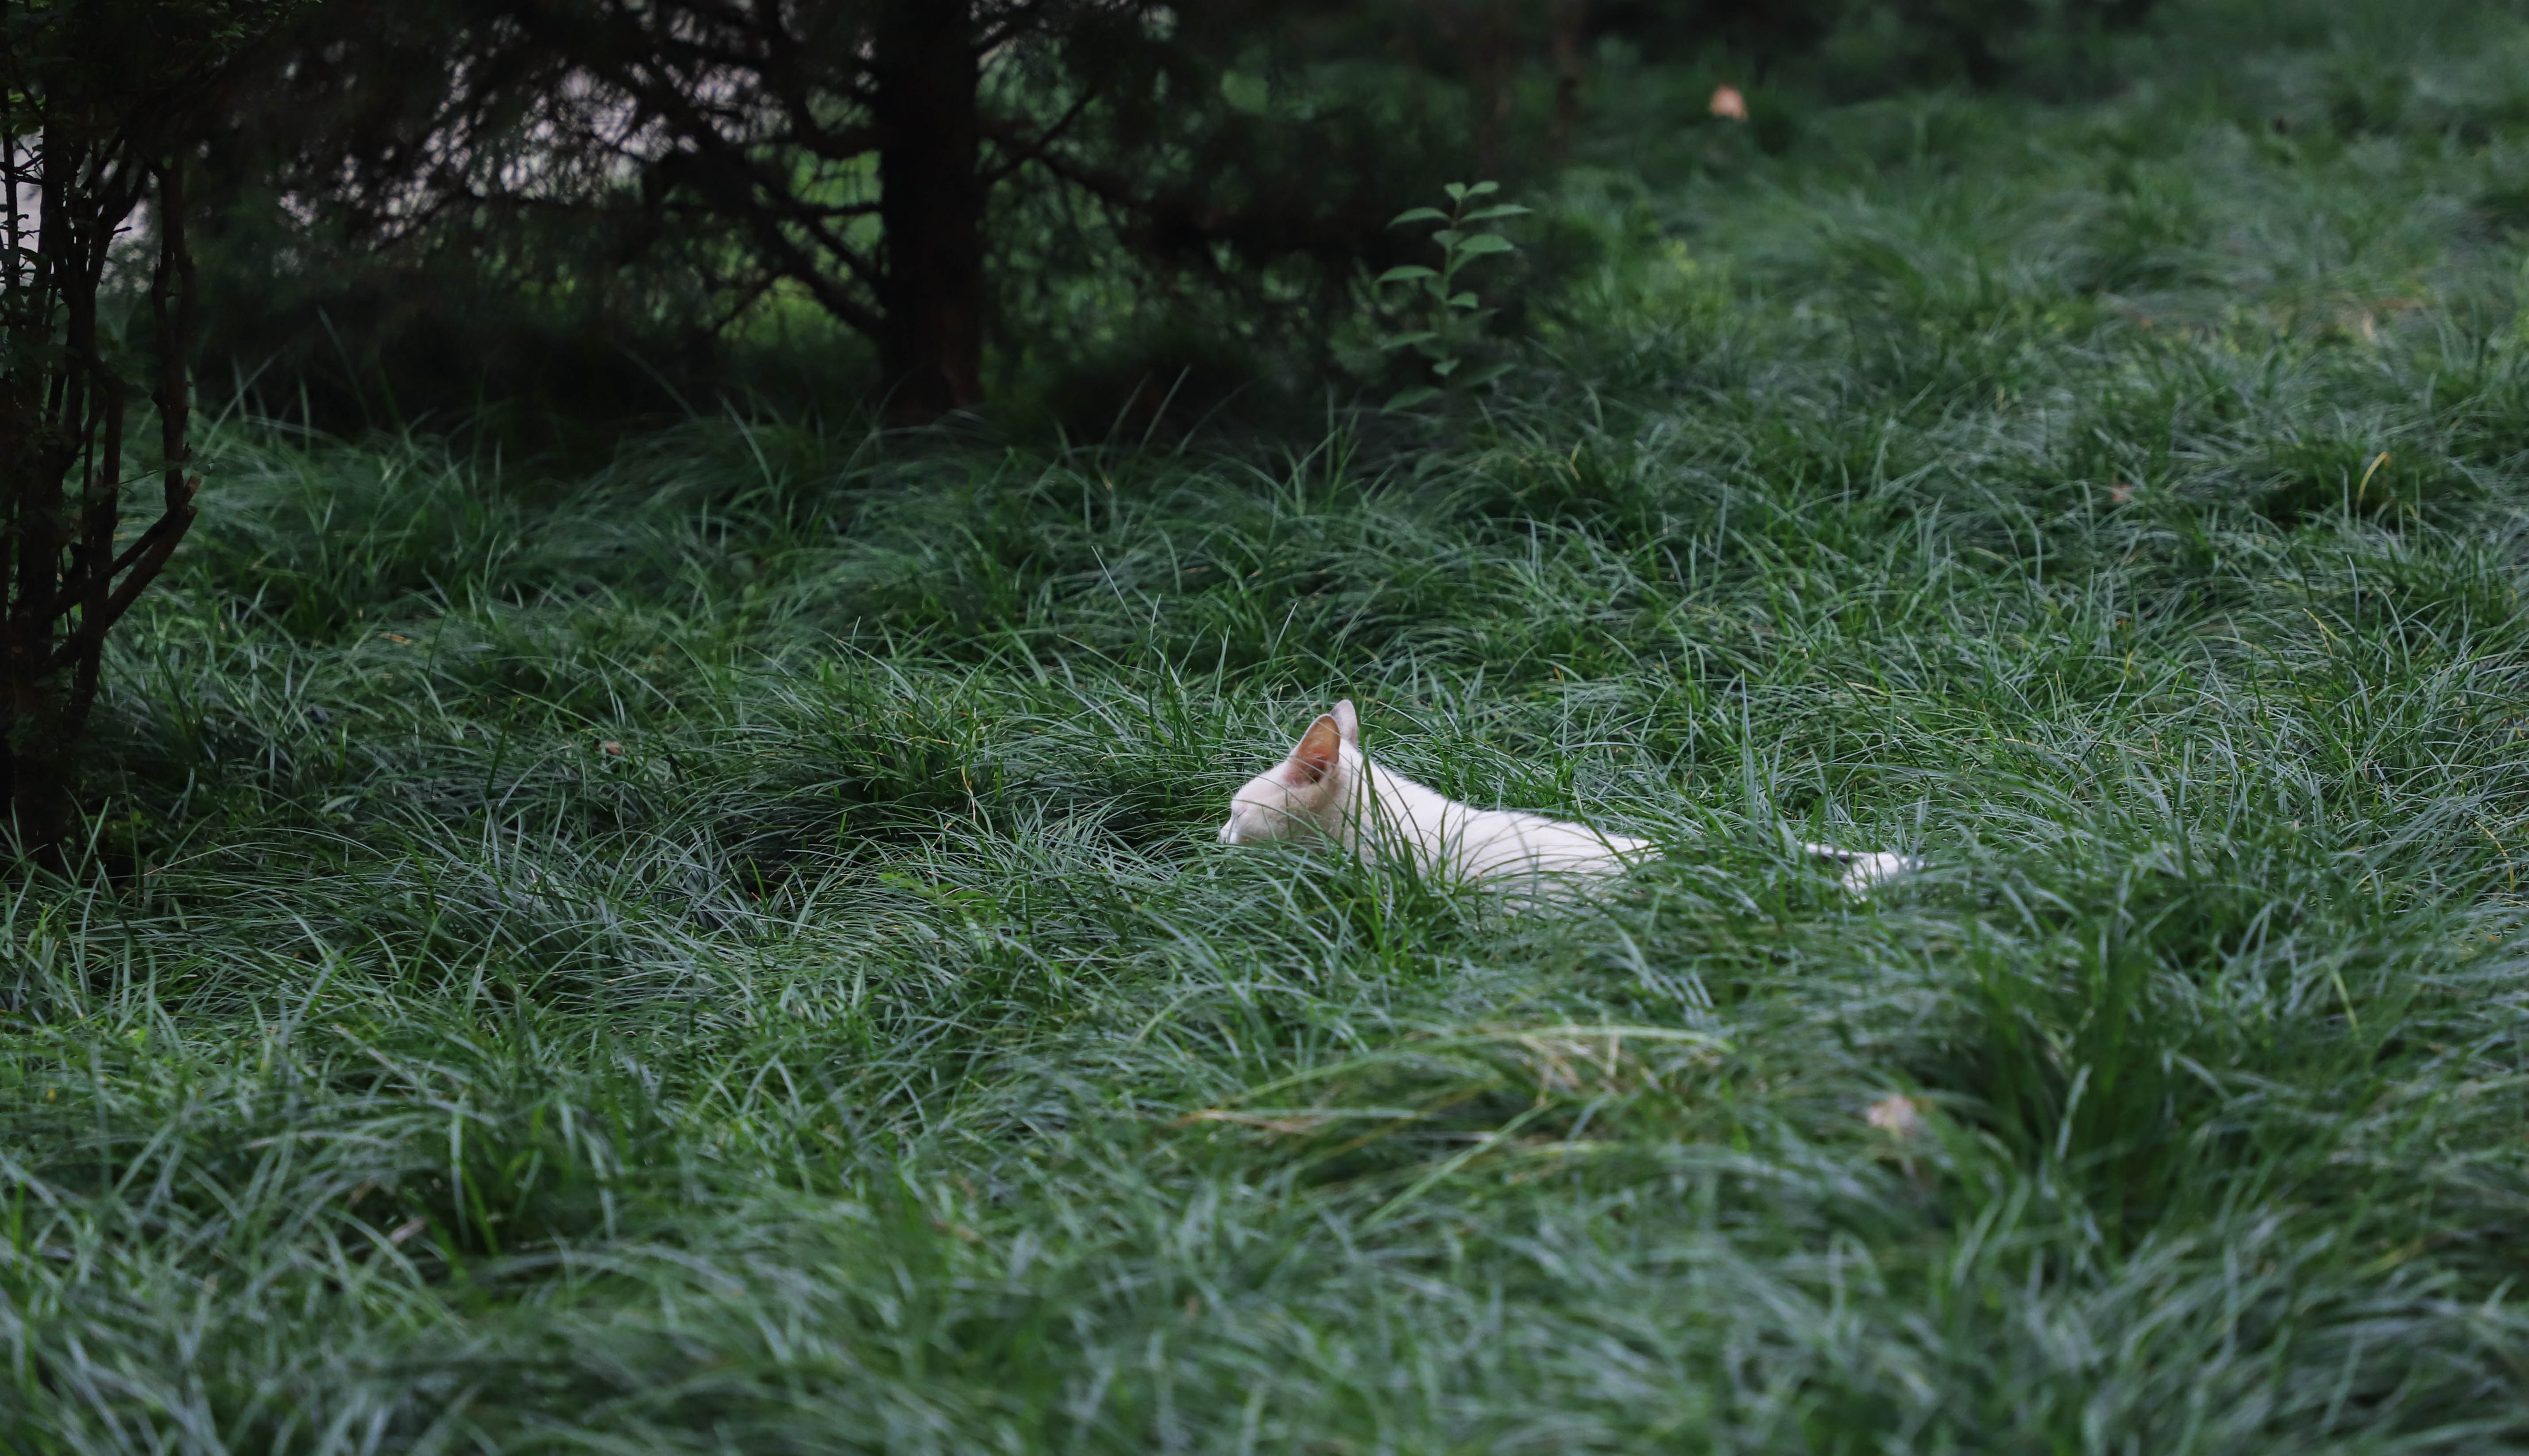
fauna, grass, mammal, ecosystem, wildlife, leaf, grass family, tail, meadow, tree, woodland, grassland, lawn, pasture